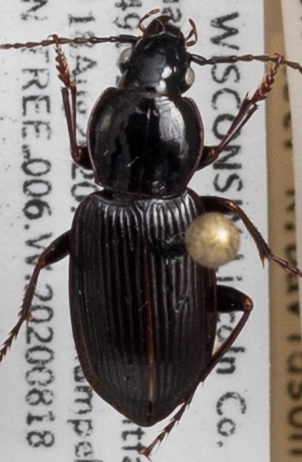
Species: Pterostichus mutus
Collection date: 2020-08-18
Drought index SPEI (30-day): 0.226
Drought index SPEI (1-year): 2.09
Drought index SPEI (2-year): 2.09